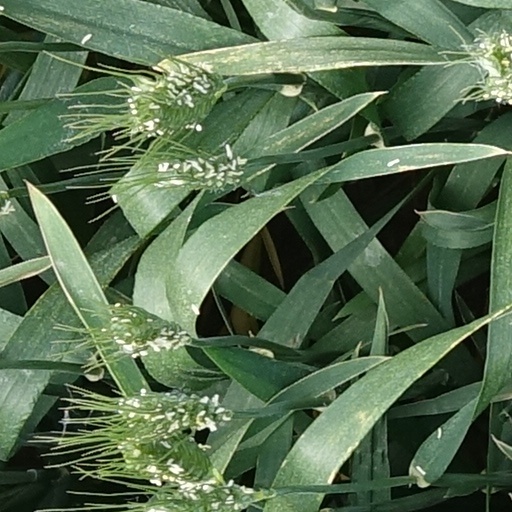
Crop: wheat